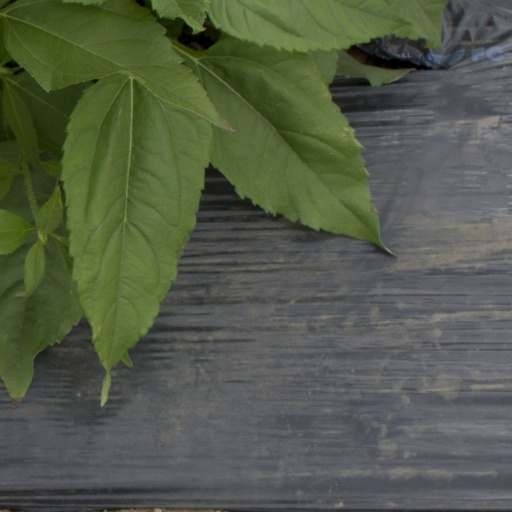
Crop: Jerusalem artichoke